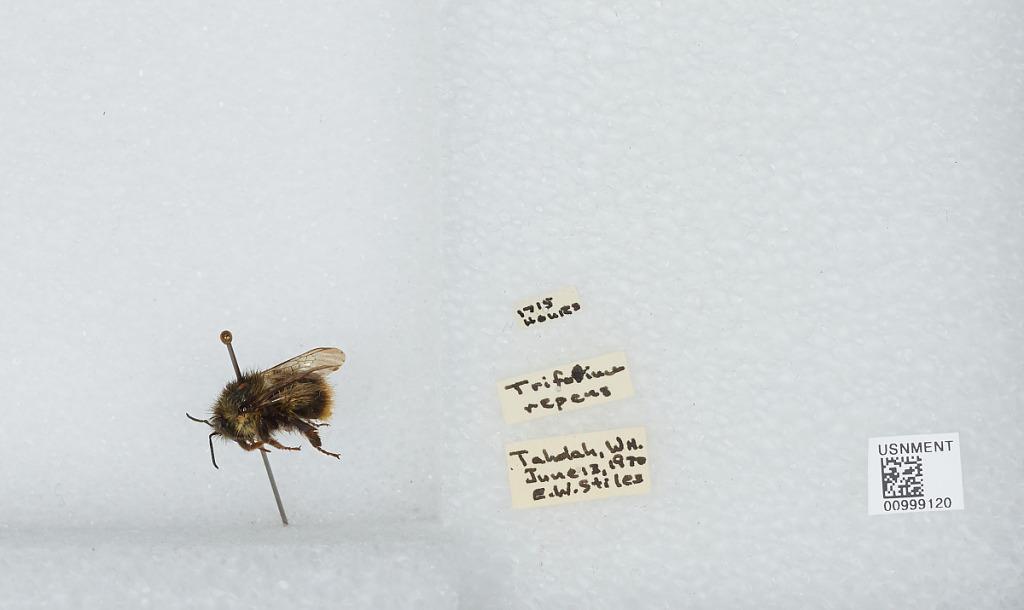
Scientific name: Bombus (Pyrobombus) mixtus Cresson
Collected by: E. Stiles
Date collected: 1970-6-13
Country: United States
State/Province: Washington
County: Grays Harbor
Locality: Taholah, located on the Quinault Indian Reservation
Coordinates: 47.3456, -124.288